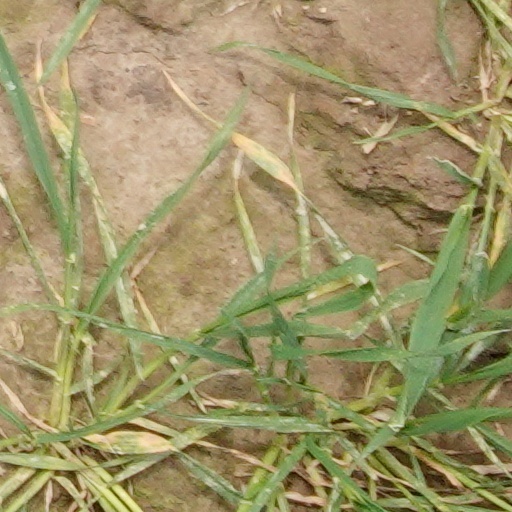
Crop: wheat